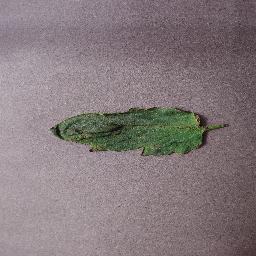
Label: Tomato___Target_Spot